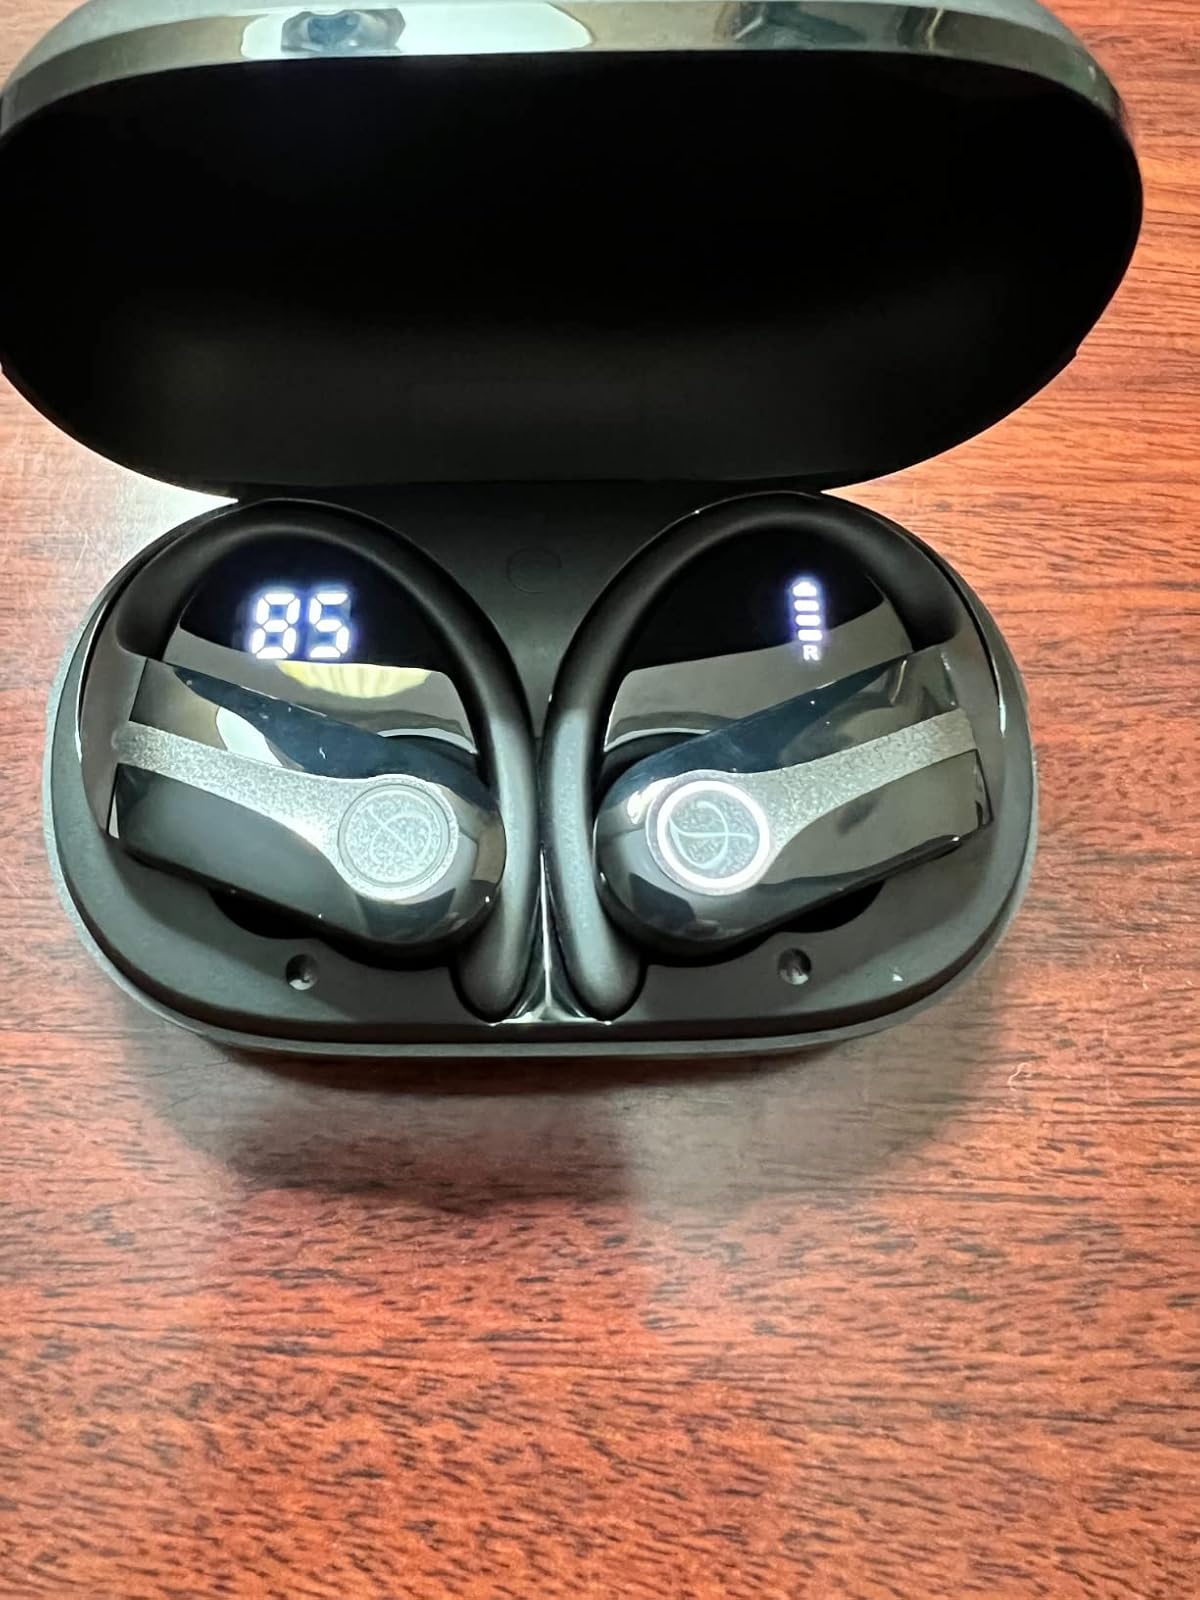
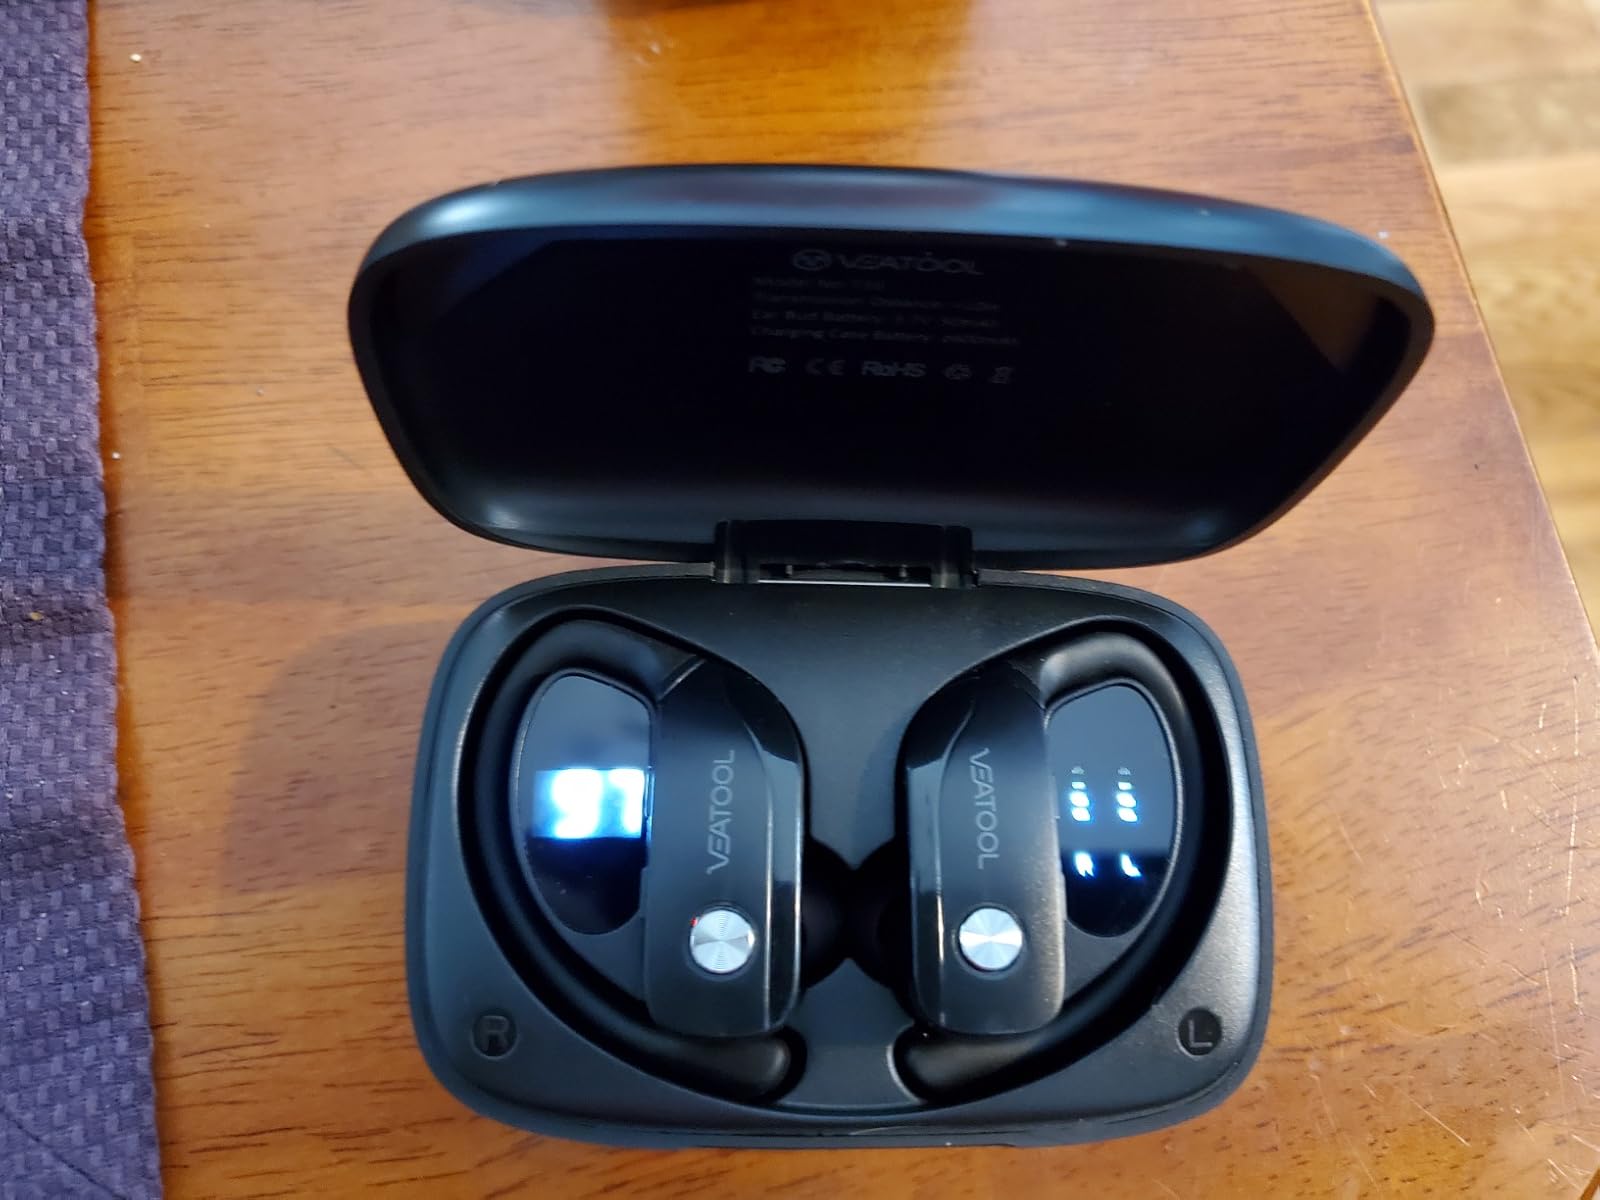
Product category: earbuds
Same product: no